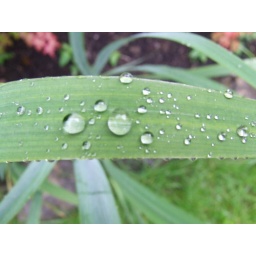
Macro of water beads on plant leaf in garden.